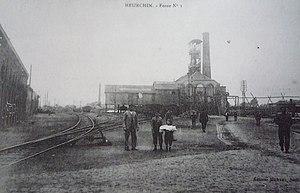
La Fosse n° 1 de la Compagnie des mines de Meurchin était un charbonnage constitué d'un seul puits situé à Bauvin, Nord, Nord-Pas-de-Calais, France.
La Compagnie des mines de Meurchin est une compagnie minière qui a exploité la houille à Bauvin, Meurchin, Wingles, Billy-Berclau et Carvin dans le Bassin minier du Nord-Pas-de-Calais. Créée le 16 août 1854, elle établit divers sondages, puis ouvre une fosse nᵒ 1 à Bauvin en août 1857, qui commence à produire en 1859. Une fosse nᵒ 2 est commencée en 1863 à Meurchin, mais une venue d'eau chaude se déclare, la fosse est abandonnée, bien que la Compagnie ait pensé à commercialiser cette eau minérale sulfureuse. En 1869, une fosse nᵒ 3 est commencée à Wingles, le fonçage s'avère très problématique et coûteux. Un second puits, nᵒ 4, est ajouté à 35 mètres du premier puits à partir du 1ᵉʳ septembre 1873. La fosse est mise en service en 1875 et devient le principal siège de production de la Compagnie.
La fosse nᵒ 1 de la Compagnie des mines de Meurchin est un ancien charbonnage du Bassin minier du Nord-Pas-de-Calais, situé à Bauvin, près des limites avec Meurchin. Le fonçage du puits commence en août 1857, et la fosse commence à produire en 1859. Le 3 février 1872, huit mineurs sur quatorze périssent dans la chute d'une cage dans le bougnou, soit dans la chute, soit par noyade. Les grands bureaux sont construits à proximité de la fosse, le long de la route principale. Des cités sont établies sur les territoires de Bauvin et de Meurchin, dans un style architectural propre à la Compagnie de Meurchin.